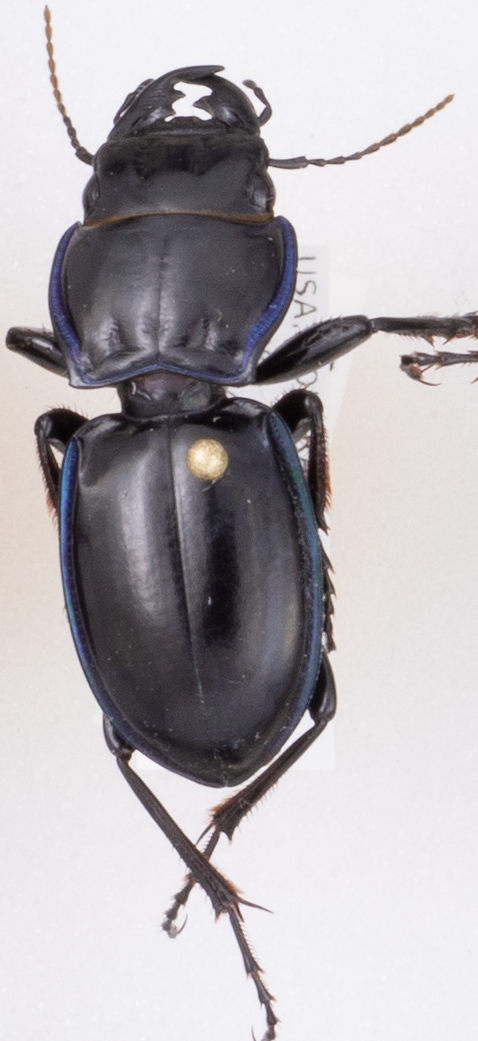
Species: Pasimachus elongatus
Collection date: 2018-05-31
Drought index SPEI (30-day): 0.726
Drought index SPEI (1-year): -0.748
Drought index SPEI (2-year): -0.284